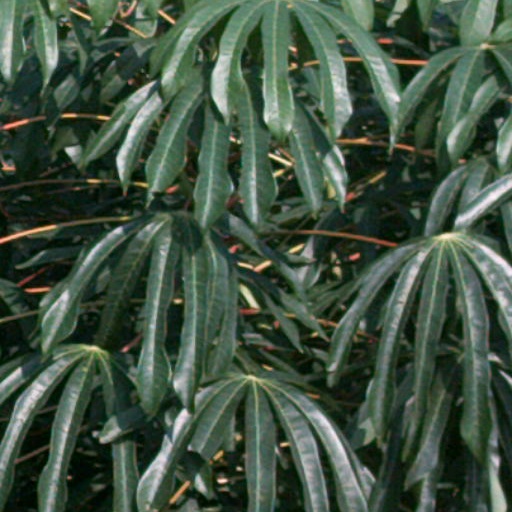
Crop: cassava